Sierra Nevada de Santa Marta

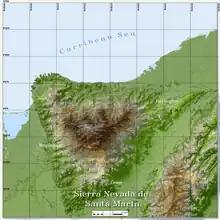
Topographic map of the Sierra Nevada de Santa Marta

Several peaks in the Sierra Nevada are intervisible with Cerro Paramillo, a peak in Antioquia Department. This implies a theoretical direct line of sight of just over , reported to be the longest between any two points on the surface of the Earth.